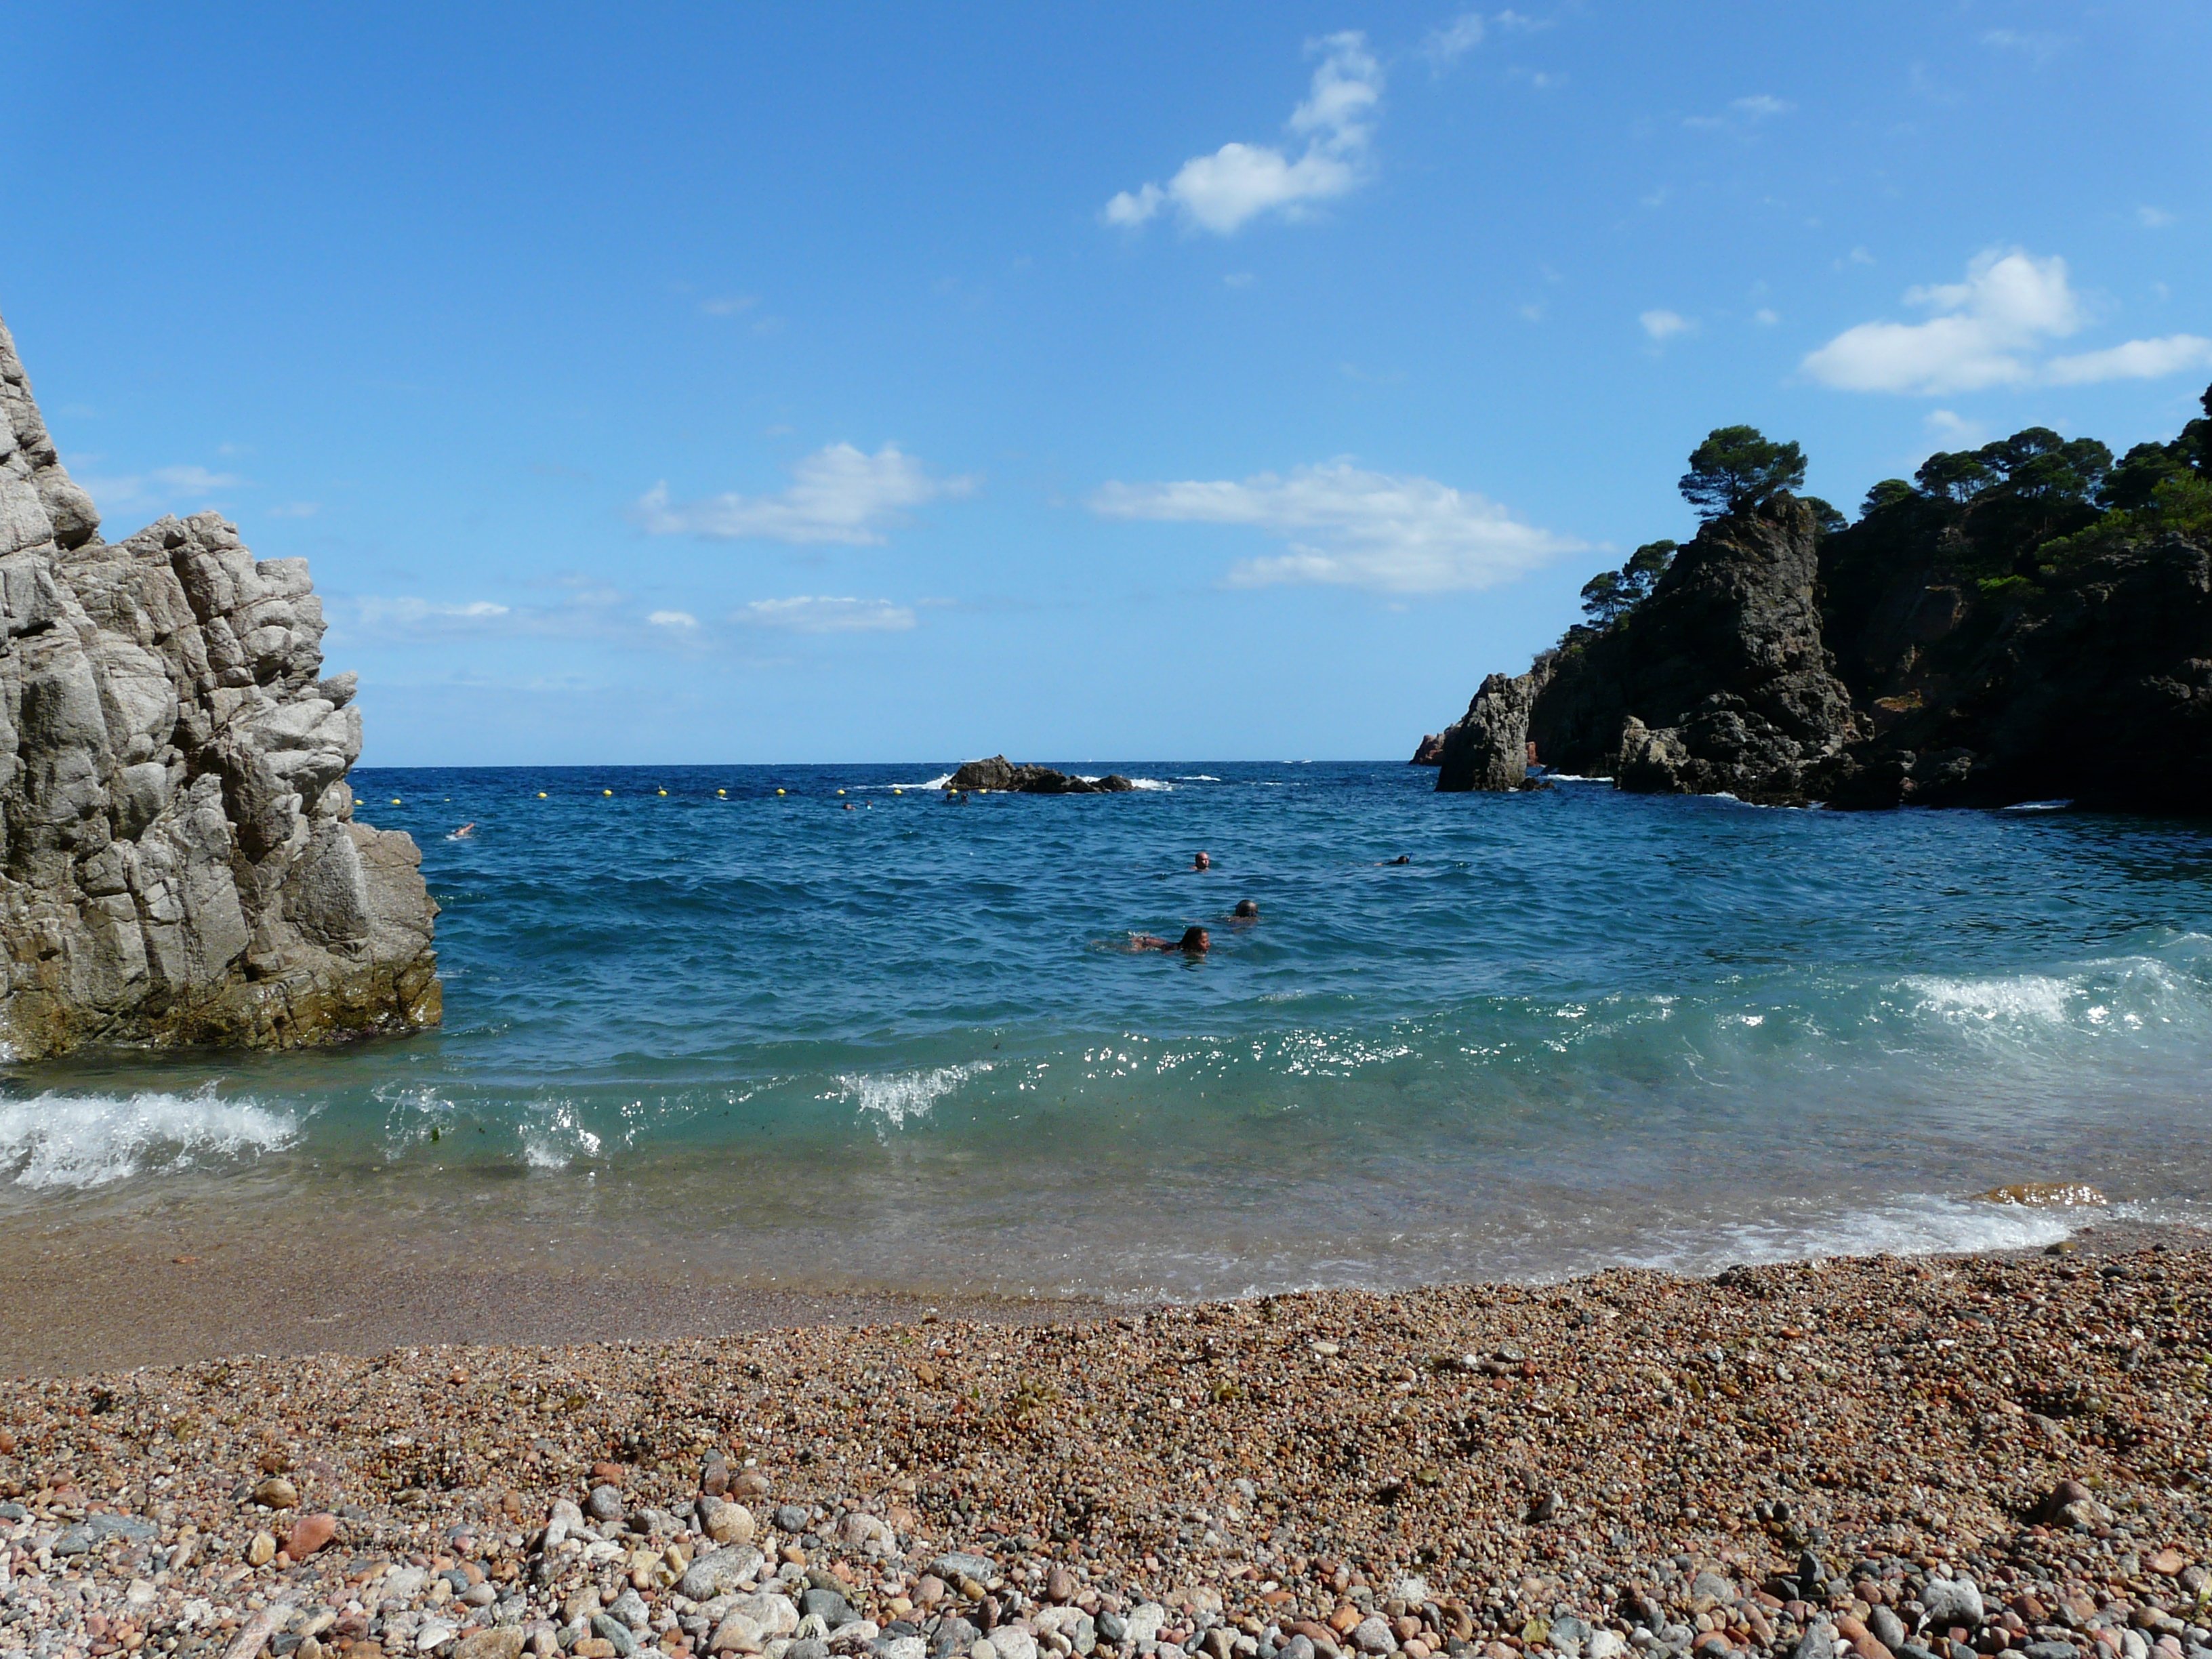
beach, sea, coast, water, sand, rock, ocean, sky, shore, wave, vacation, cliff, swim, cove, holiday, bay, blue, terrain, body of water, clouds, relaxation, idyll, booked, cape, islet, recovery